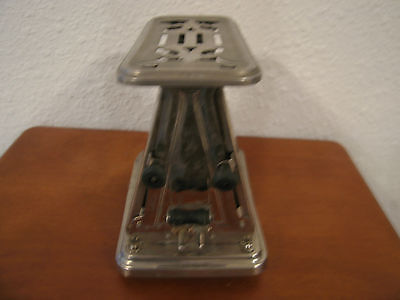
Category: toaster